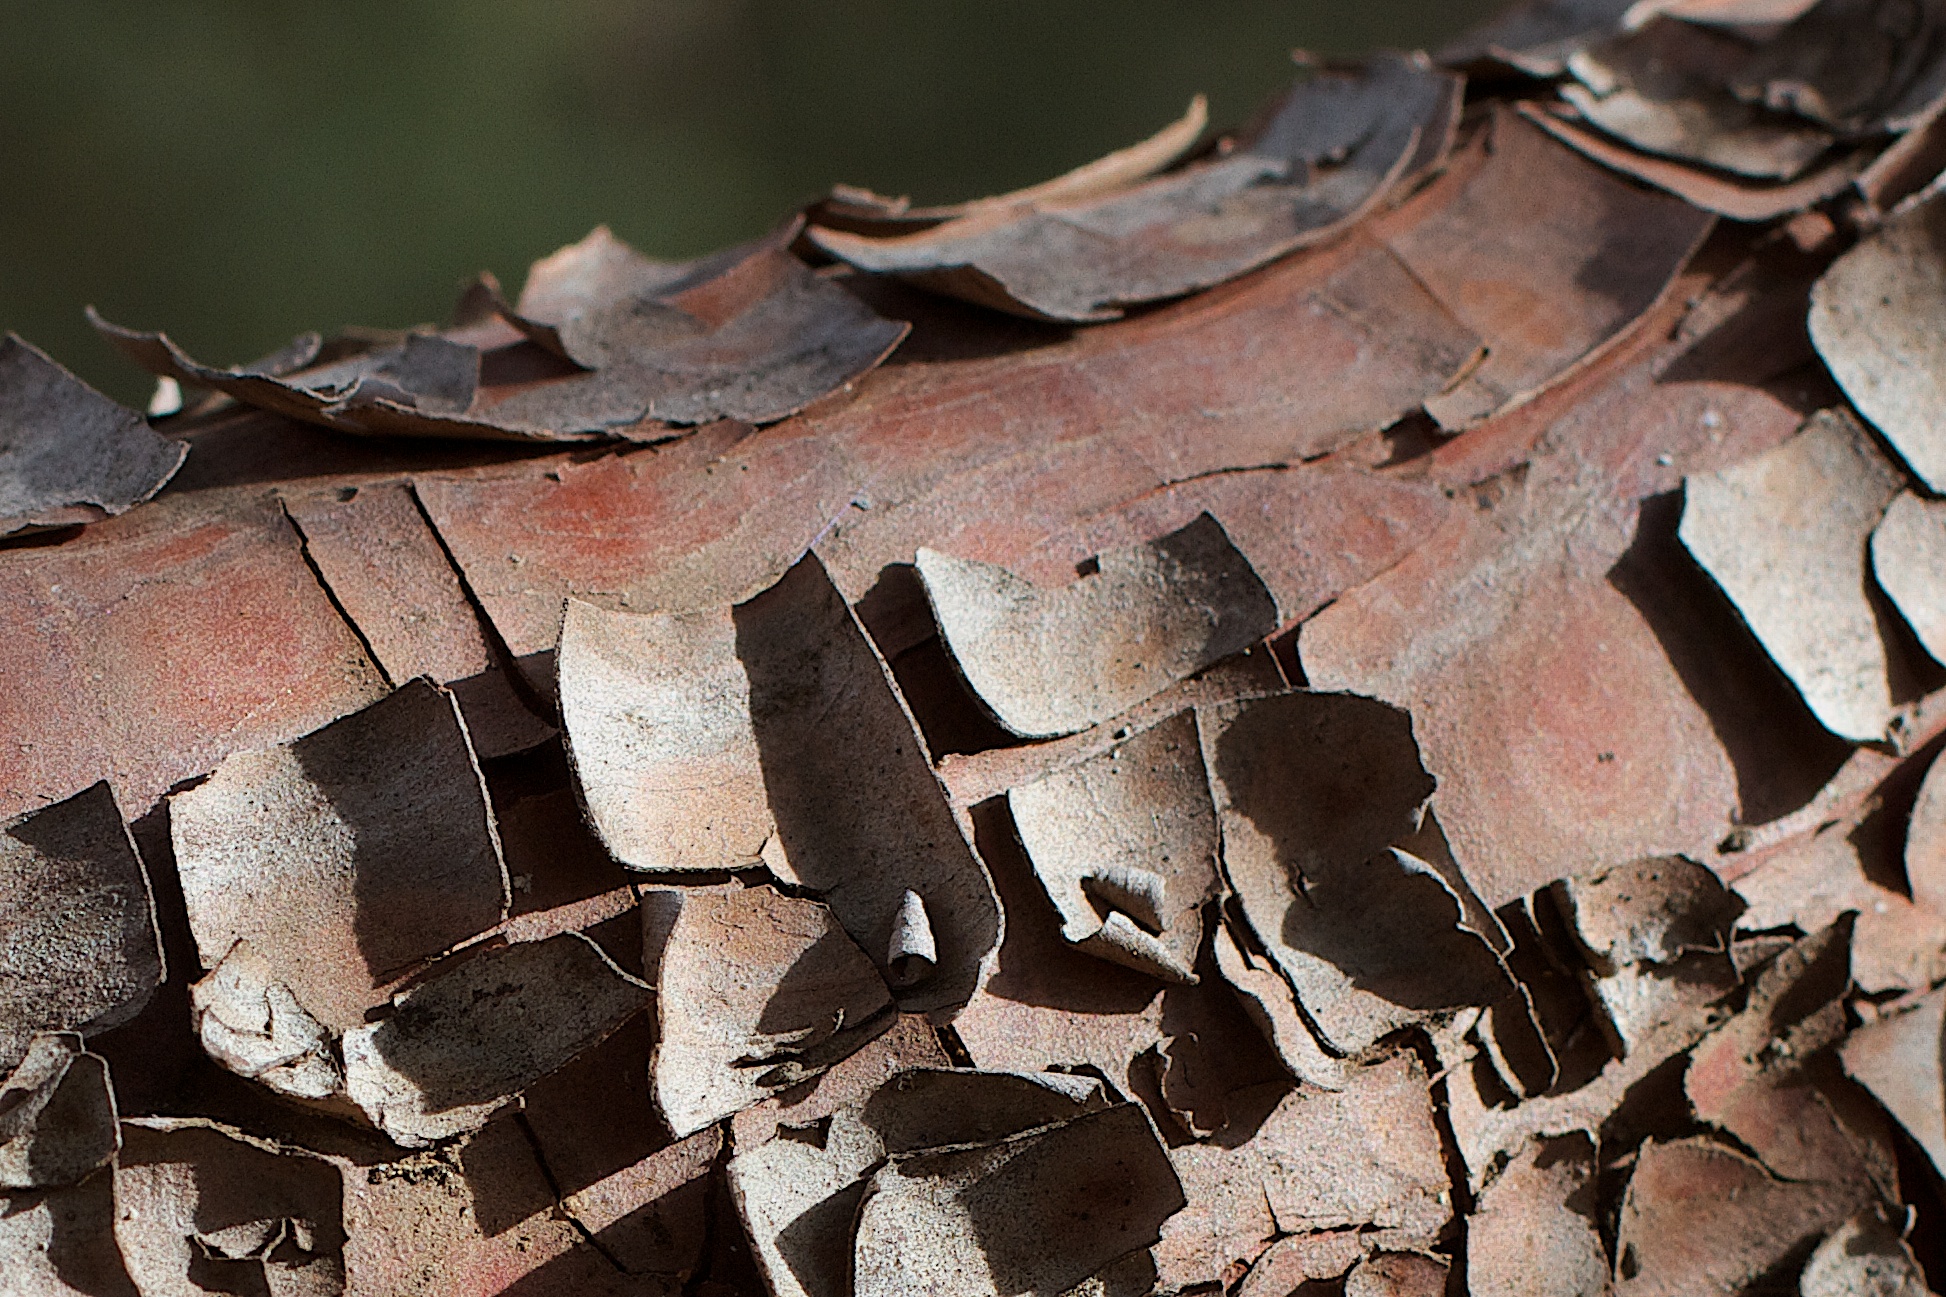
tree, branch, wood, texture, leaf, trunk, autumn, soil, material, close up